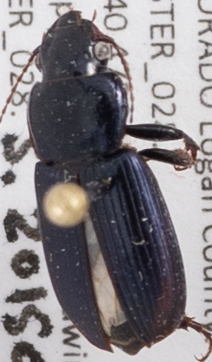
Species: Harpalus amputatus
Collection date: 2015-06-29
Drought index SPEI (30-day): -0.1
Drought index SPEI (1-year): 1.45
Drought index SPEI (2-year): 1.69